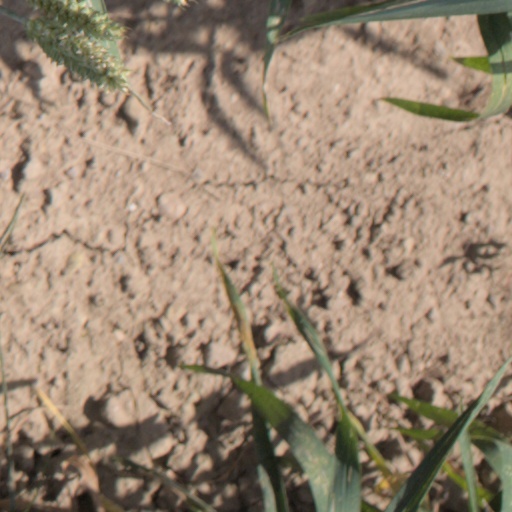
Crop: wheat